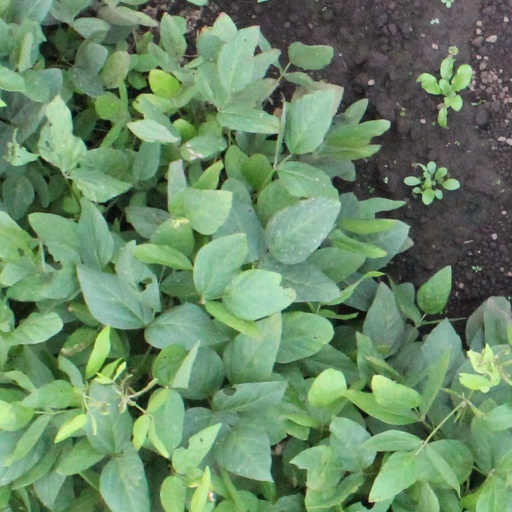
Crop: soybean